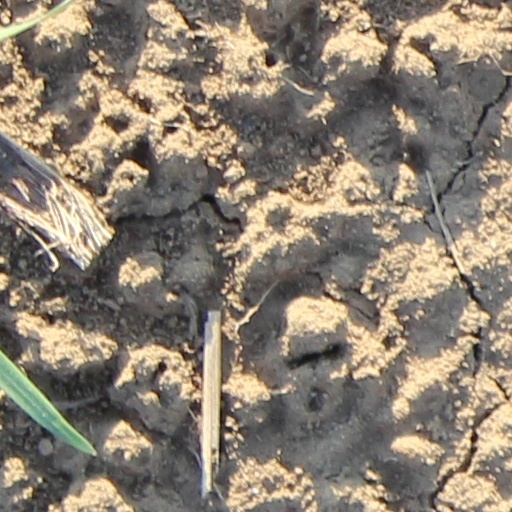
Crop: wheat